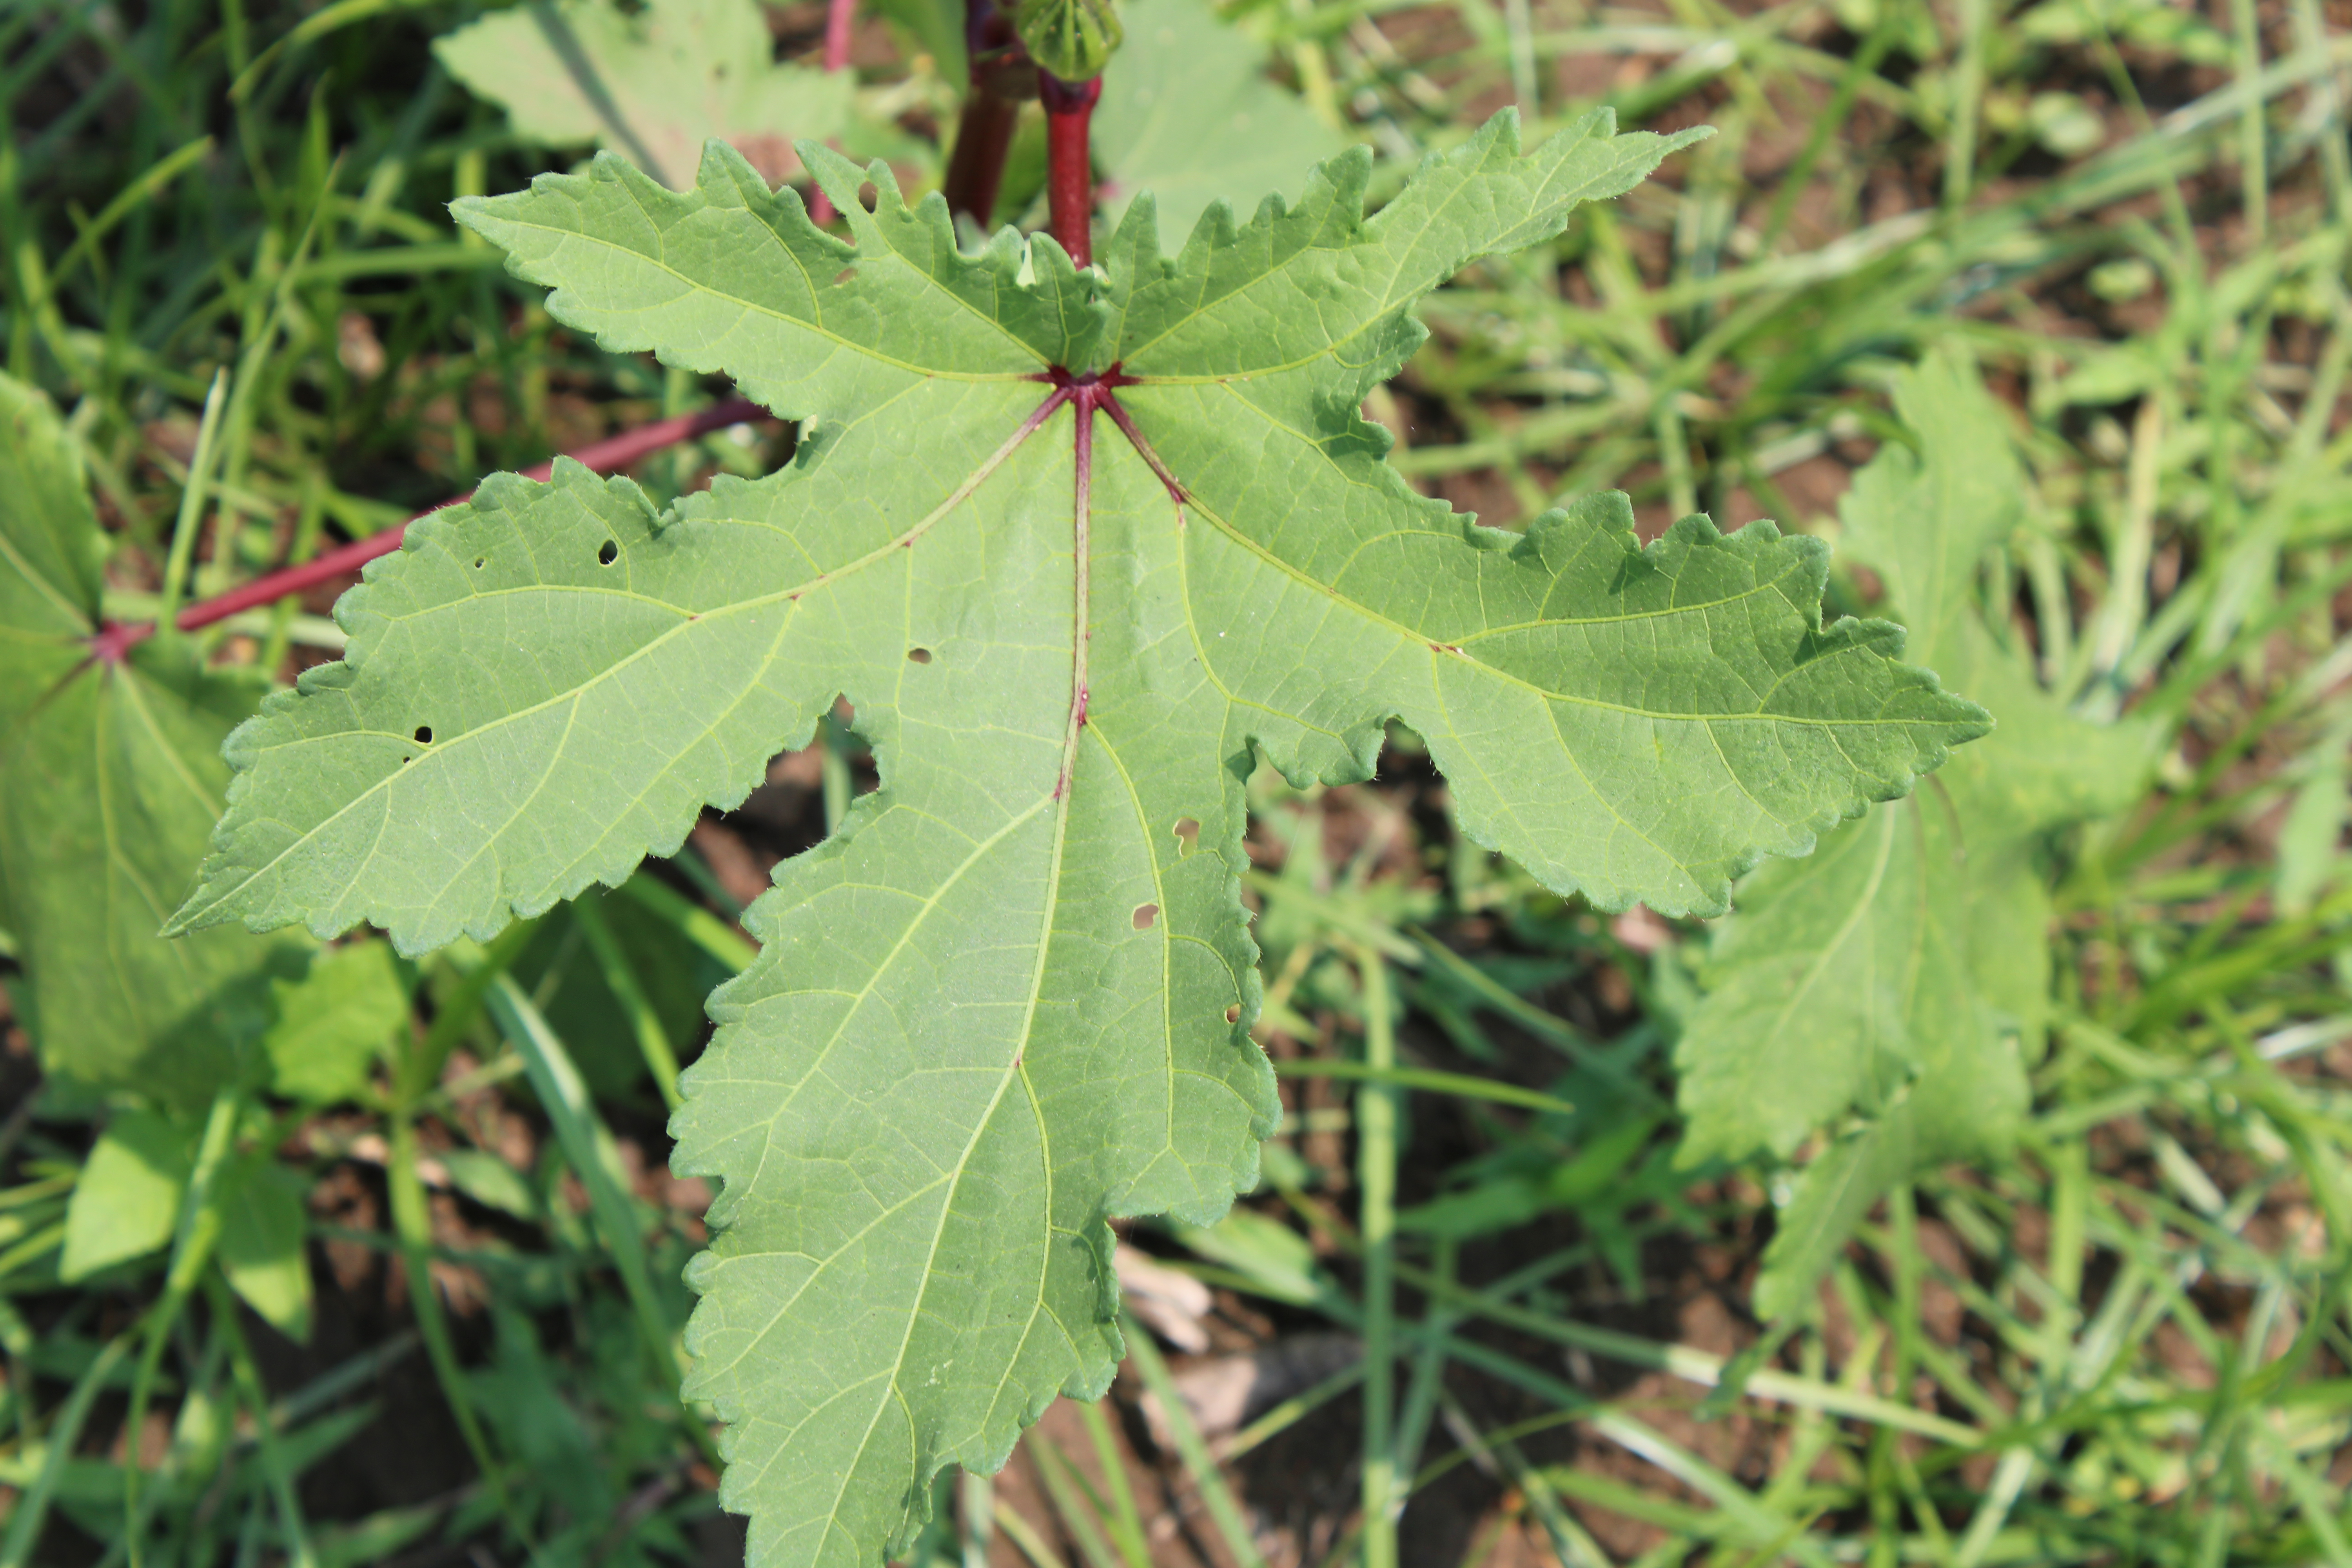
Label: Alternaria Leaf Spot